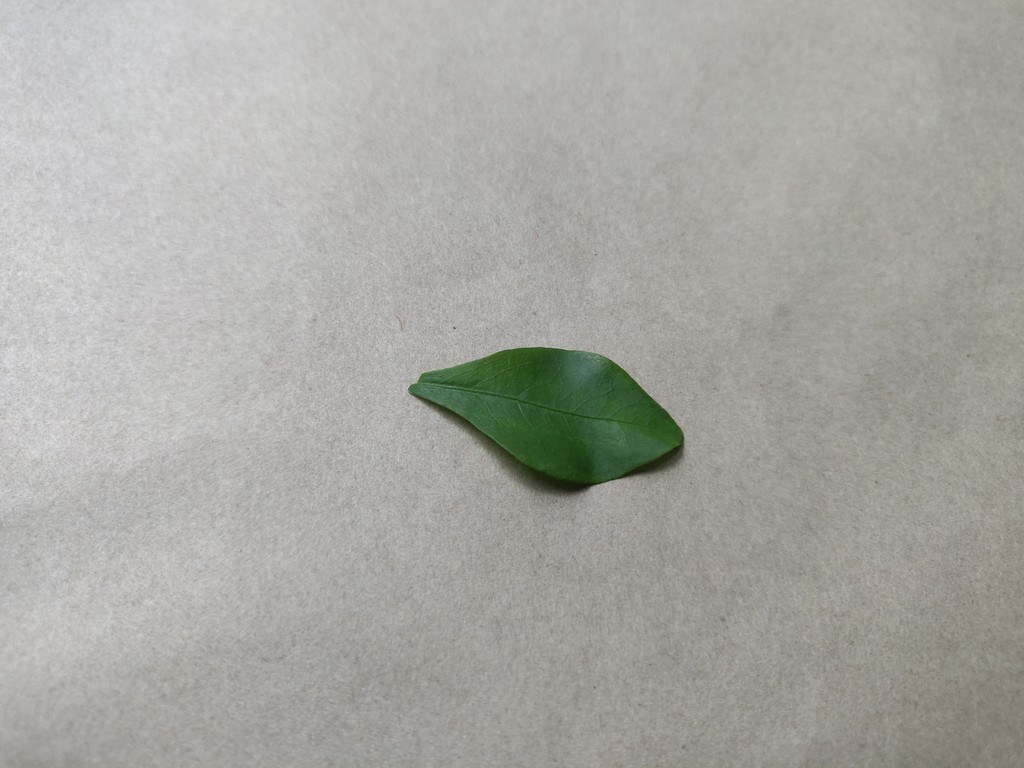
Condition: Healthy
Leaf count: single
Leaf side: front